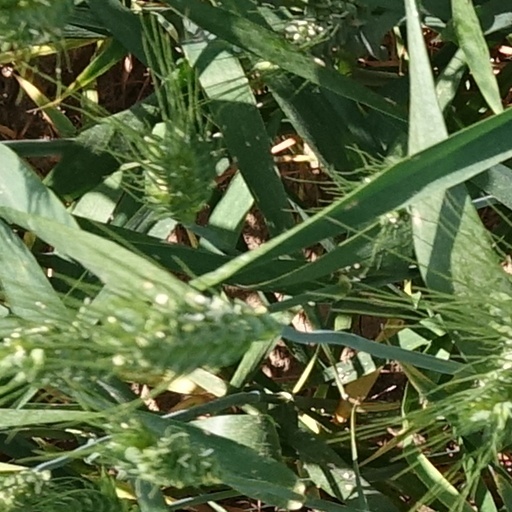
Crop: wheat